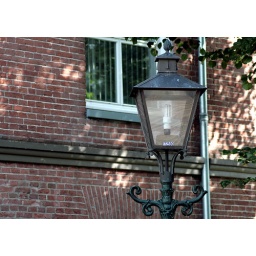
an old fashion streetlight (with modern lamp in it).